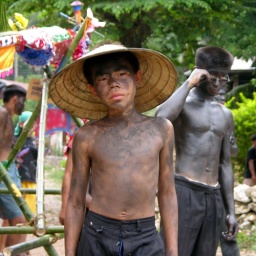
boy in hat